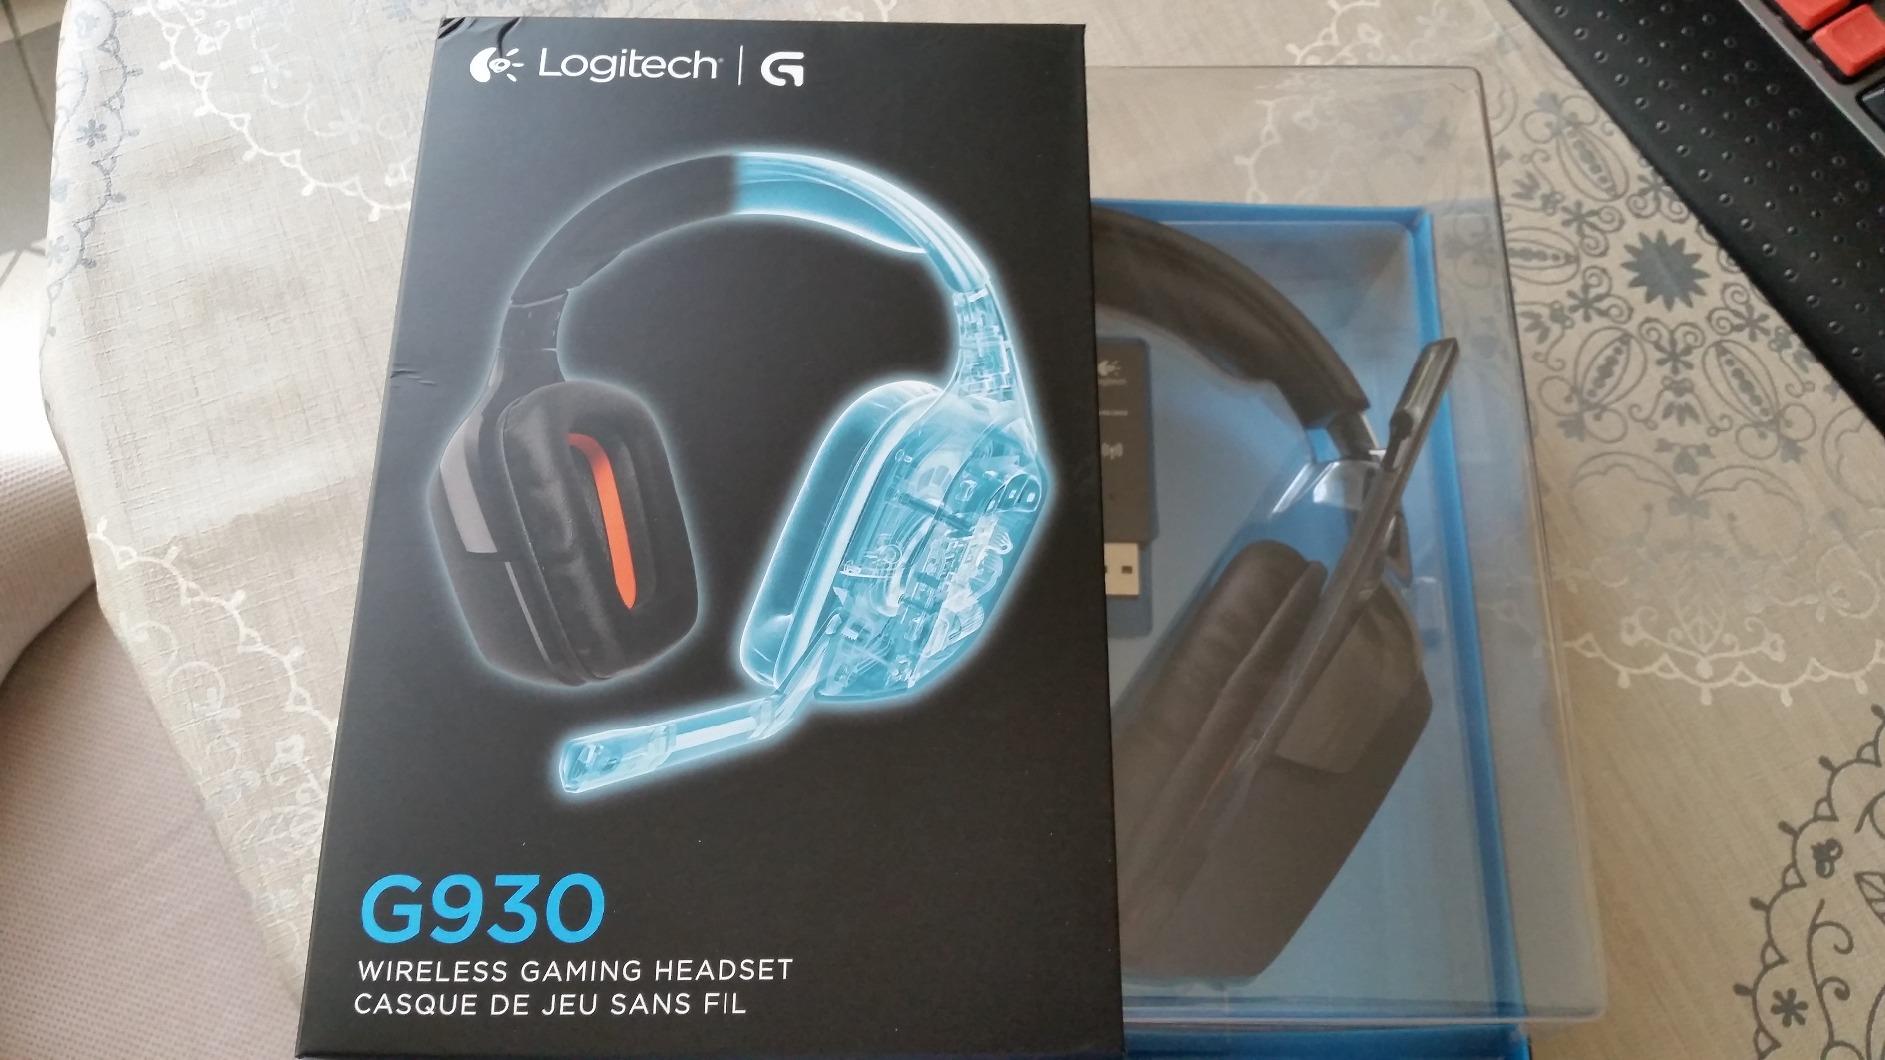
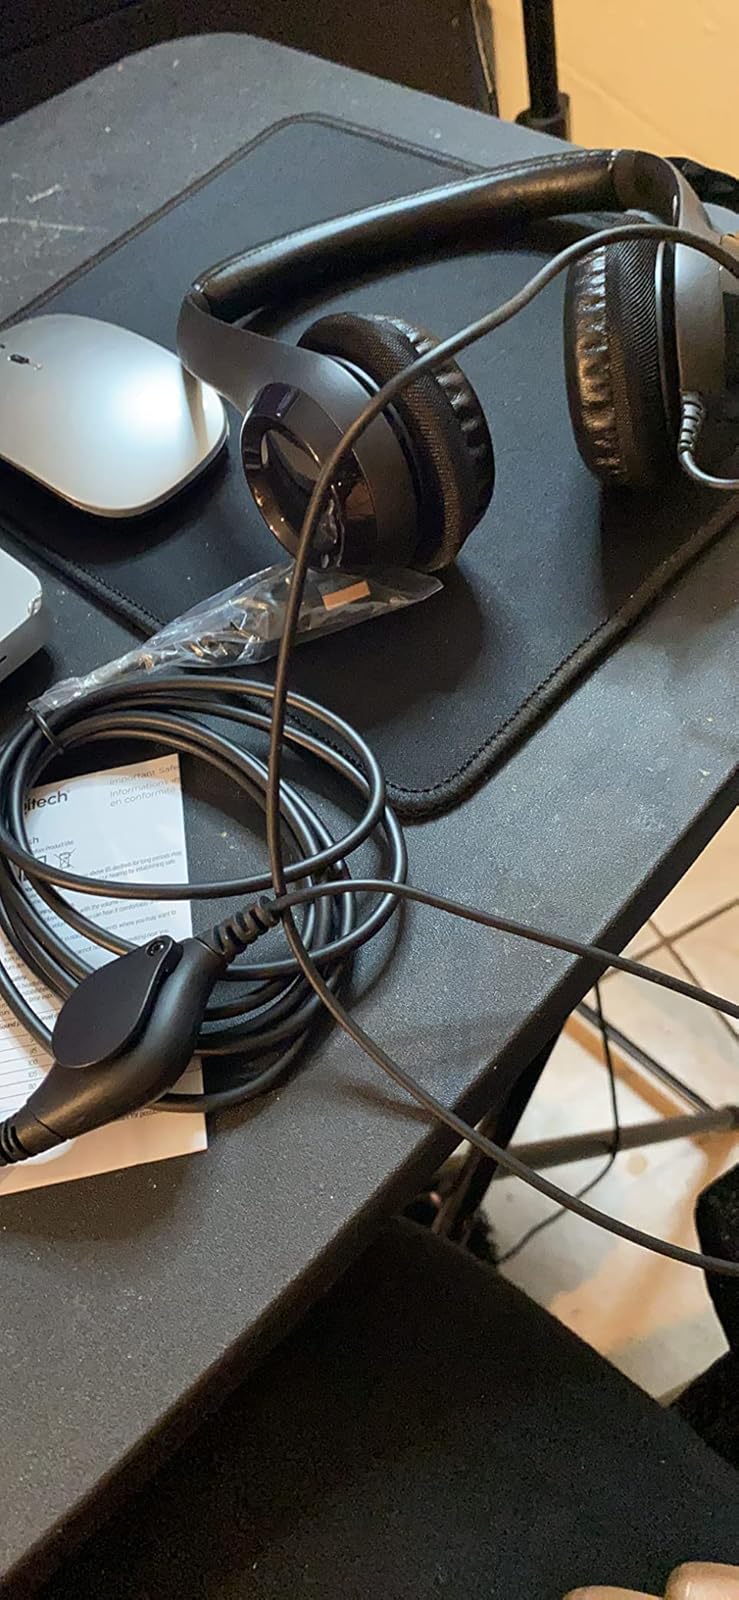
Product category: headphones
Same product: no